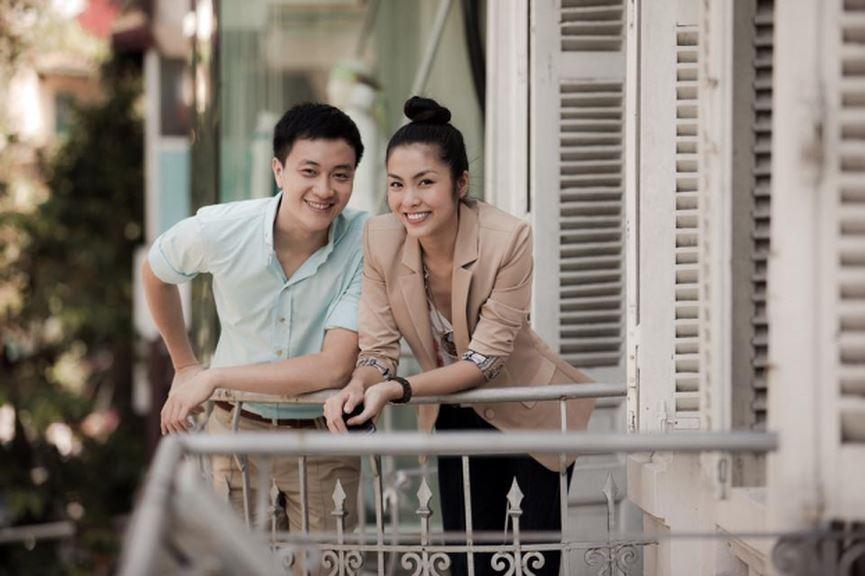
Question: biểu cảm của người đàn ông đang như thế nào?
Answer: người đàn ông đang cười